Mani Bhavan

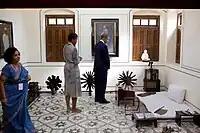
President Barack Obama and First Lady Michelle Obama tour Gandhi's room at the Mani Bhavan.

In 1955, the building was taken over by the Gandhi Smarak Nidhi in order to maintain it as a memorial to Gandhi.